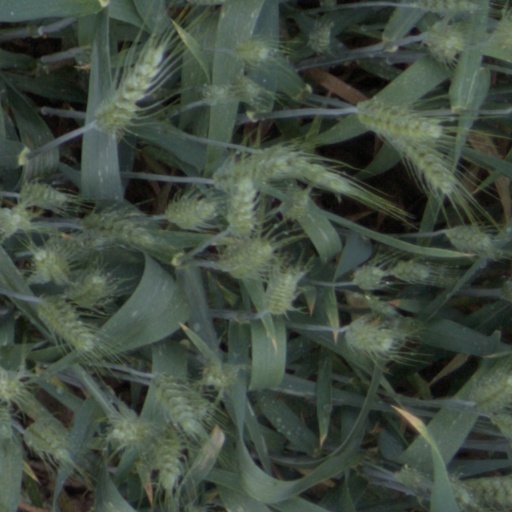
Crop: wheat